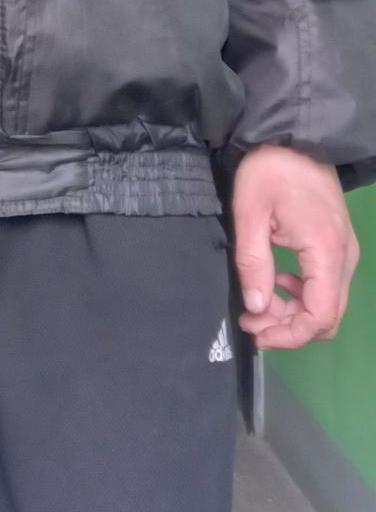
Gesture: no_gesture